University of Osuna

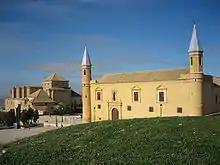
The University building. In the background is "La Colegiata": the Iglesia Colegial de Nuestra Señora de la Asunción ("College Church of Our Lady of the Assumption").

The former University of Osuna is a rectangular two-story building organized around a square courtyard. Its architectural design is characterized by simplicity and severity of its straight lines. Its unique profile, having a tower at each of its four corners, each tower topped by a spire with a glazed ceramic coating, makes it one of the most emblematic buildings of the city.